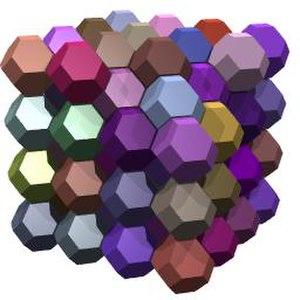
La conjecture de Kelvin, énoncée pour la première fois par le physicien et mathématicien Lord Kelvin, présente la question de la recherche d'un nid d'abeille par des cellules de volumes identiques et de surface minimale.